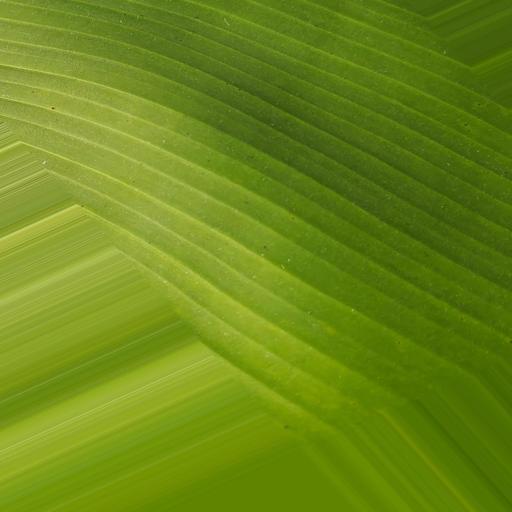
Label: banana_healthy_leaf